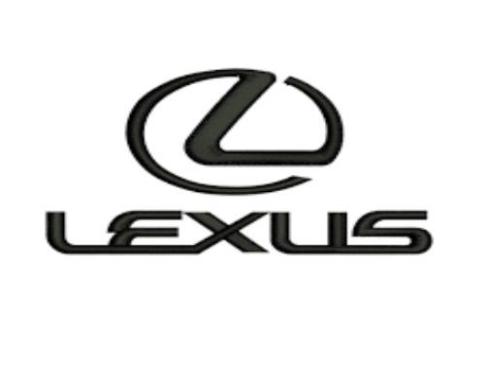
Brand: lexus-1
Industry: Transportation